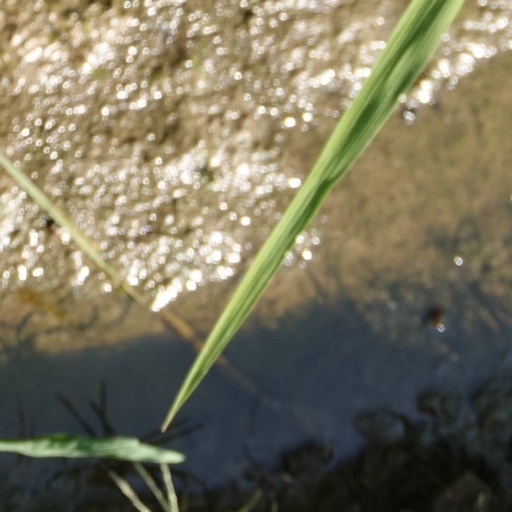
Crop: rice